Describe the emotion expressed in this image:  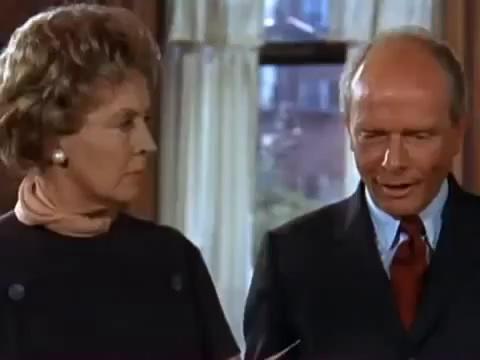
This person displays Pain, valence and arousal with low intensity.